Bertrand Dawson, 1st Viscount Dawson of Penn

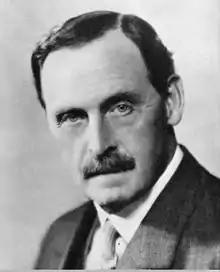

Bertrand Edward Dawson, 1st Viscount Dawson of Penn, (9 March 1864 – 7 March 1945) was a physician to the British Royal Family and President of the Royal College of Physicians from 1931 to 1937. He is known for his responsibility in the death of George V, who under his care was surreptitiously injected with a fatal dose of cocaine and morphine to hasten his death, without obtaining any prior patient consent and in contravention of the law at the time, possibly constituting or amounting to murder and high treason.